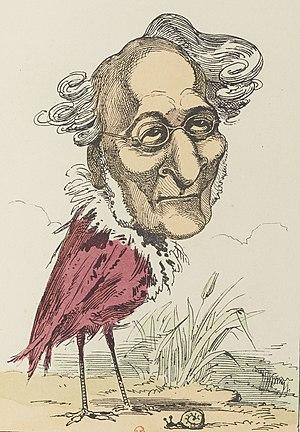
Prosper Marie Joseph Zangiacomi, né à Paris le 25 mars 1802 et mort le 21 février 1877 dans le 9ᵉ arrondissement de Paris, était un haut magistrat français.